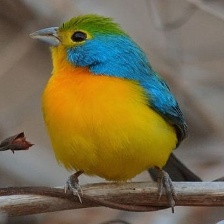
Species: ORANGE BRESTED BUNTING
Scientific name: PASSERINA LECLANCHERII
ImageNet parent category: indigo_bunting